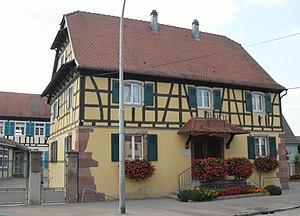
La mairie de Grussenheim
Grussenheim [gʁysənaɪm] est une commune française située dans le département du Haut-Rhin, en région Grand Est.